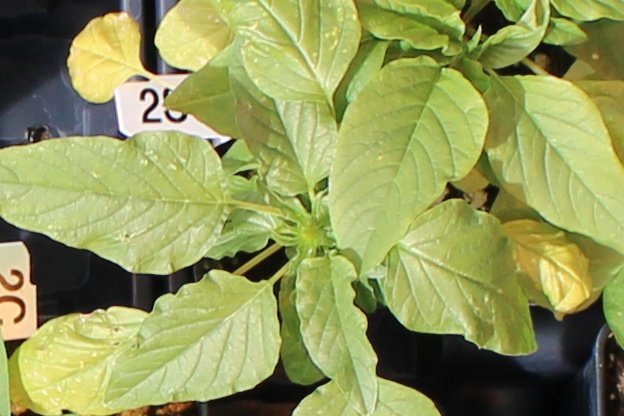
Label: Palmer Amaranth